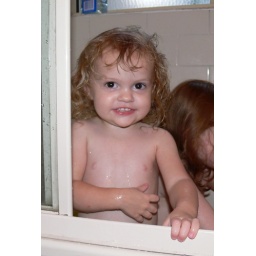
bath timeno, no-one peed in it. it has pinetarsol in the water to help abigail's eczema.